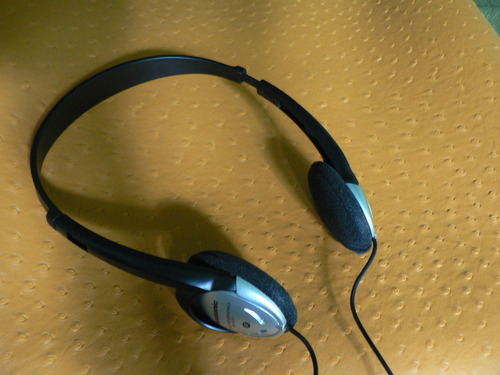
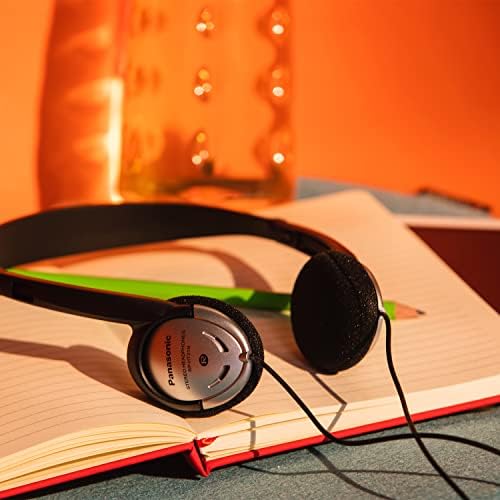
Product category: headphones
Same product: yes